One Ton Cup

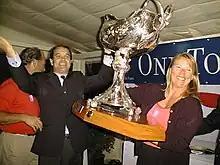
One Ton Cup prize-giving in Saint-Tropez in 2002

The One Ton Cup is a trophy presented to the winner of a sailing competition created in 1899 by the Cercle de la voile de Paris (CVP).